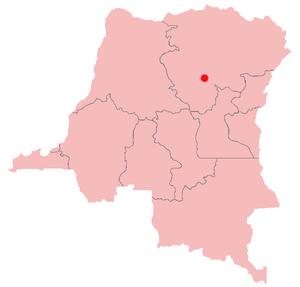
Kisangani
Kisanganis beliggenhed i Demokratiske Republik Congo
Kisangani er en by i den nordlige del af Demokratiske Republik Congo, med et indbyggertal på cirka 682.000. Byen ligger ved breden af Congofloden, og dens tidligere navn Stanleyville skyldtes at den blev grundlagt af den opdagelsesrejsende Henry Morton Stanley.